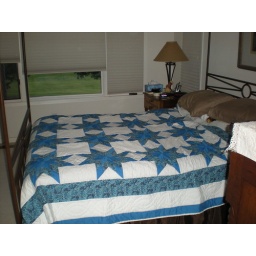
The bed we stay in when we visit my Mom's house - it's super comfy! Wish Iwas there right now.